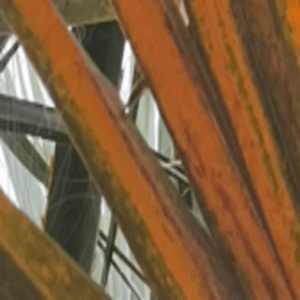
Label: Manganese Deficiency